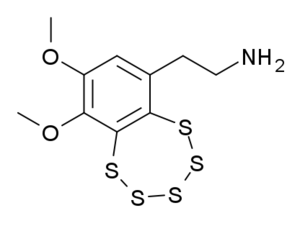
La varacine est un composé bicyclique organo-sulfuré trouvé originellement chez les ascidies du genre Polycitor, des organismes marins du sous-embranchement des tuniciers.
Les polysulfures sont une classe de composés chimiques contenant des chaînes d'atomes de soufre.